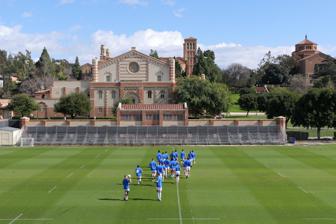
Building: Wallis Annenberg Stadium
Country: United States of America
Year built: 2018
Stadium in Los Angeles, California, United States Wallis Annenberg Stadium The UCLA rugby team at the stadium in 2023 Location Los Angeles, California Coordinates 34°4′21″N 118°26′43″W / 34.07250°N 118.44528°W / 34.07250; -118.44528 Owner University of California, LA Capacity 2,145 (seated) Surface Grass Scoreboard Daktronics LED video board Current use Soccer Rugby Opened August 17, 2018 ; 6 years ago ( August 17, 2018 ) Tenants UCLA Bruins ( NCAA ) teams: men's soccer women's soccer rugby Website uclabruins.com/stadium Wallis Annenberg Stadium is a soccer-specific stadium located on the campus of University of California, Los Angeles . The stadium is home to the UCLA Bruins men's and women's soccer programs, and replaced Drake Stadium as the home venue for the two programs. The stadium is also home to the UCLA Bruins men's rugby team . Construction on the stadium was funded with private donations, and began in the Fall of 2016. Ahead of the 2018 men's and women's seasons, the stadium opened. The stadium is named for Wallis Annenberg of the Annenberg Foundation . A capacity crowd of 2,237 saw the Bruins defeating the Cal Golden Bears on September 24, 2022. Significant events November 9–18, 2018 – First, second and third round matches of the 2018 NCAA Division I Women's Soccer Tournament vs. San Jose State , Minnesota and NC State , respectively November 15–24, 2019 – First, second and third round matches of the 2019 NCAA Division I Women's Soccer Tournament vs. Lamar , Clemson and Wisconsin , respectively November 12, 2021 – First round match of the 2021 NCAA Division I Women's Soccer Tournament vs. UC Irvine November 18, 2021 – First round match of the 2021 NCAA Division I Men's Soccer Tournament vs. UC Santa Barbara October 30, 2022 – New attendance record of 2,446 was set on senior day at Wallis Annenberg Stadium with the UCLA women's soccer team ranking No. 1 November 11-21, 2022 – First and second rounds, round of 16, and quarterfinal matches of the 2022 NCAA Division I Women's Soccer Tournament vs. Northern Arizona , UCF Knights , Northwestern and Virginia Cavaliers , respectively; the UCLA Bruins went on to win the national title References